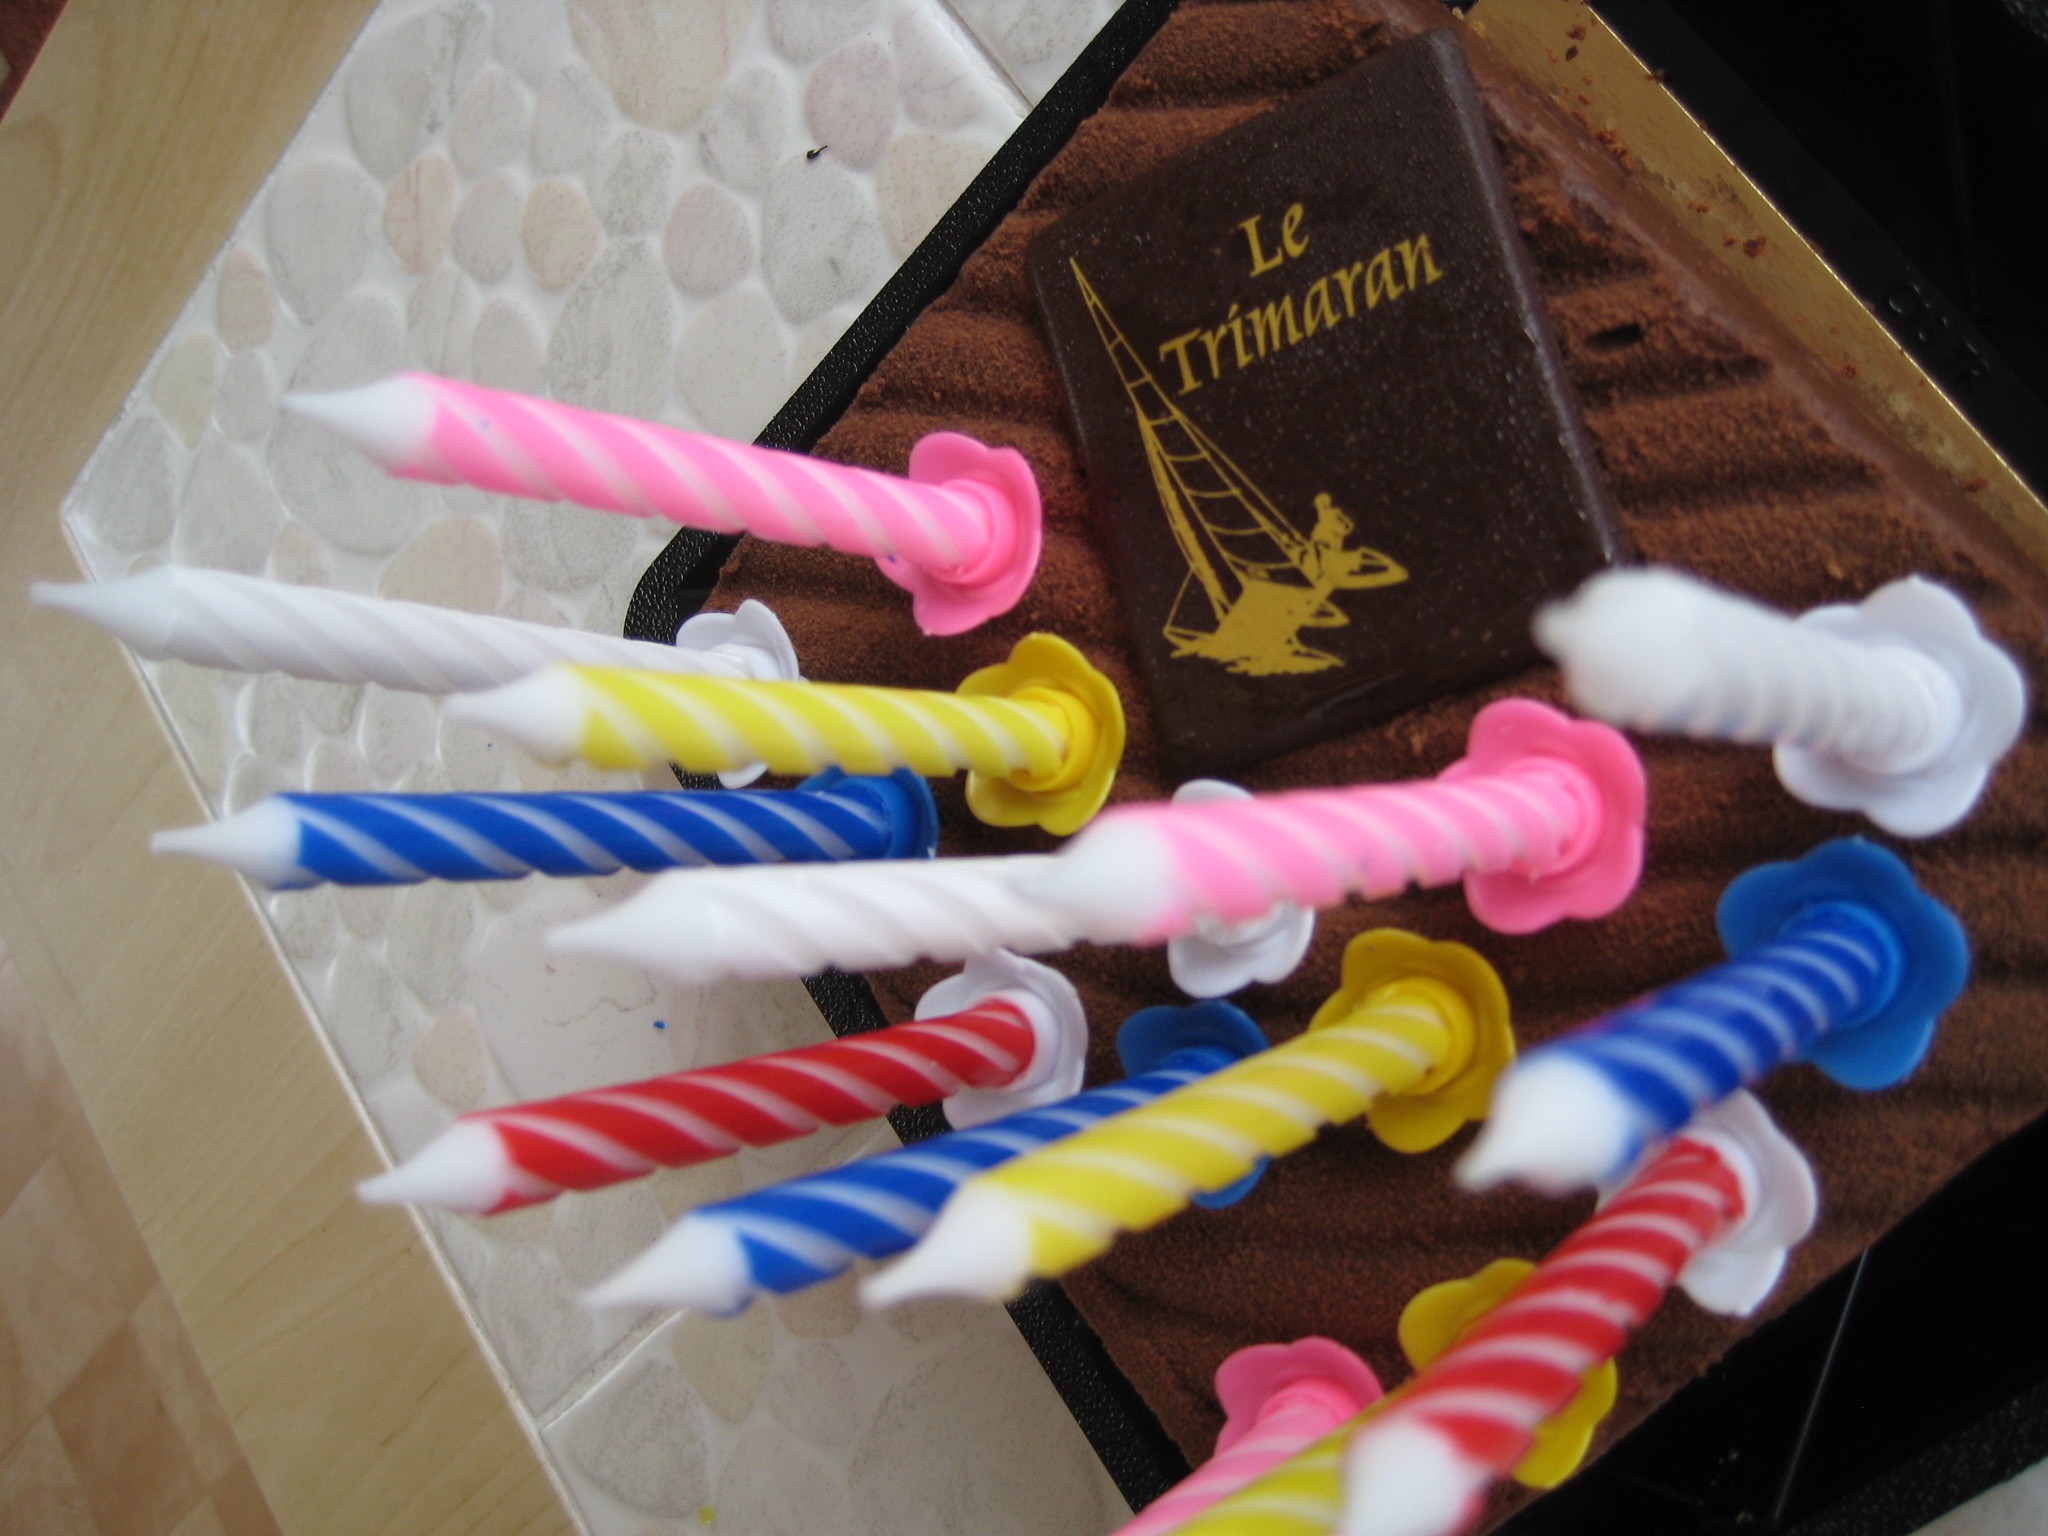
sweet, celebration, decoration, food, flame, colorful, cupcake, candle, dessert, cake, celebrate, art, fun, happy, icing, bright, party, anniversary, birthday, occasion